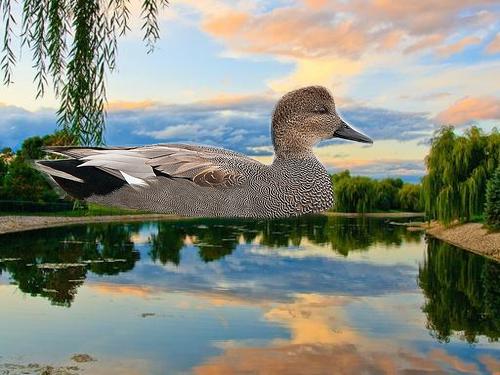
Bird species: Gadwall
Bird type: waterbird
Background: water